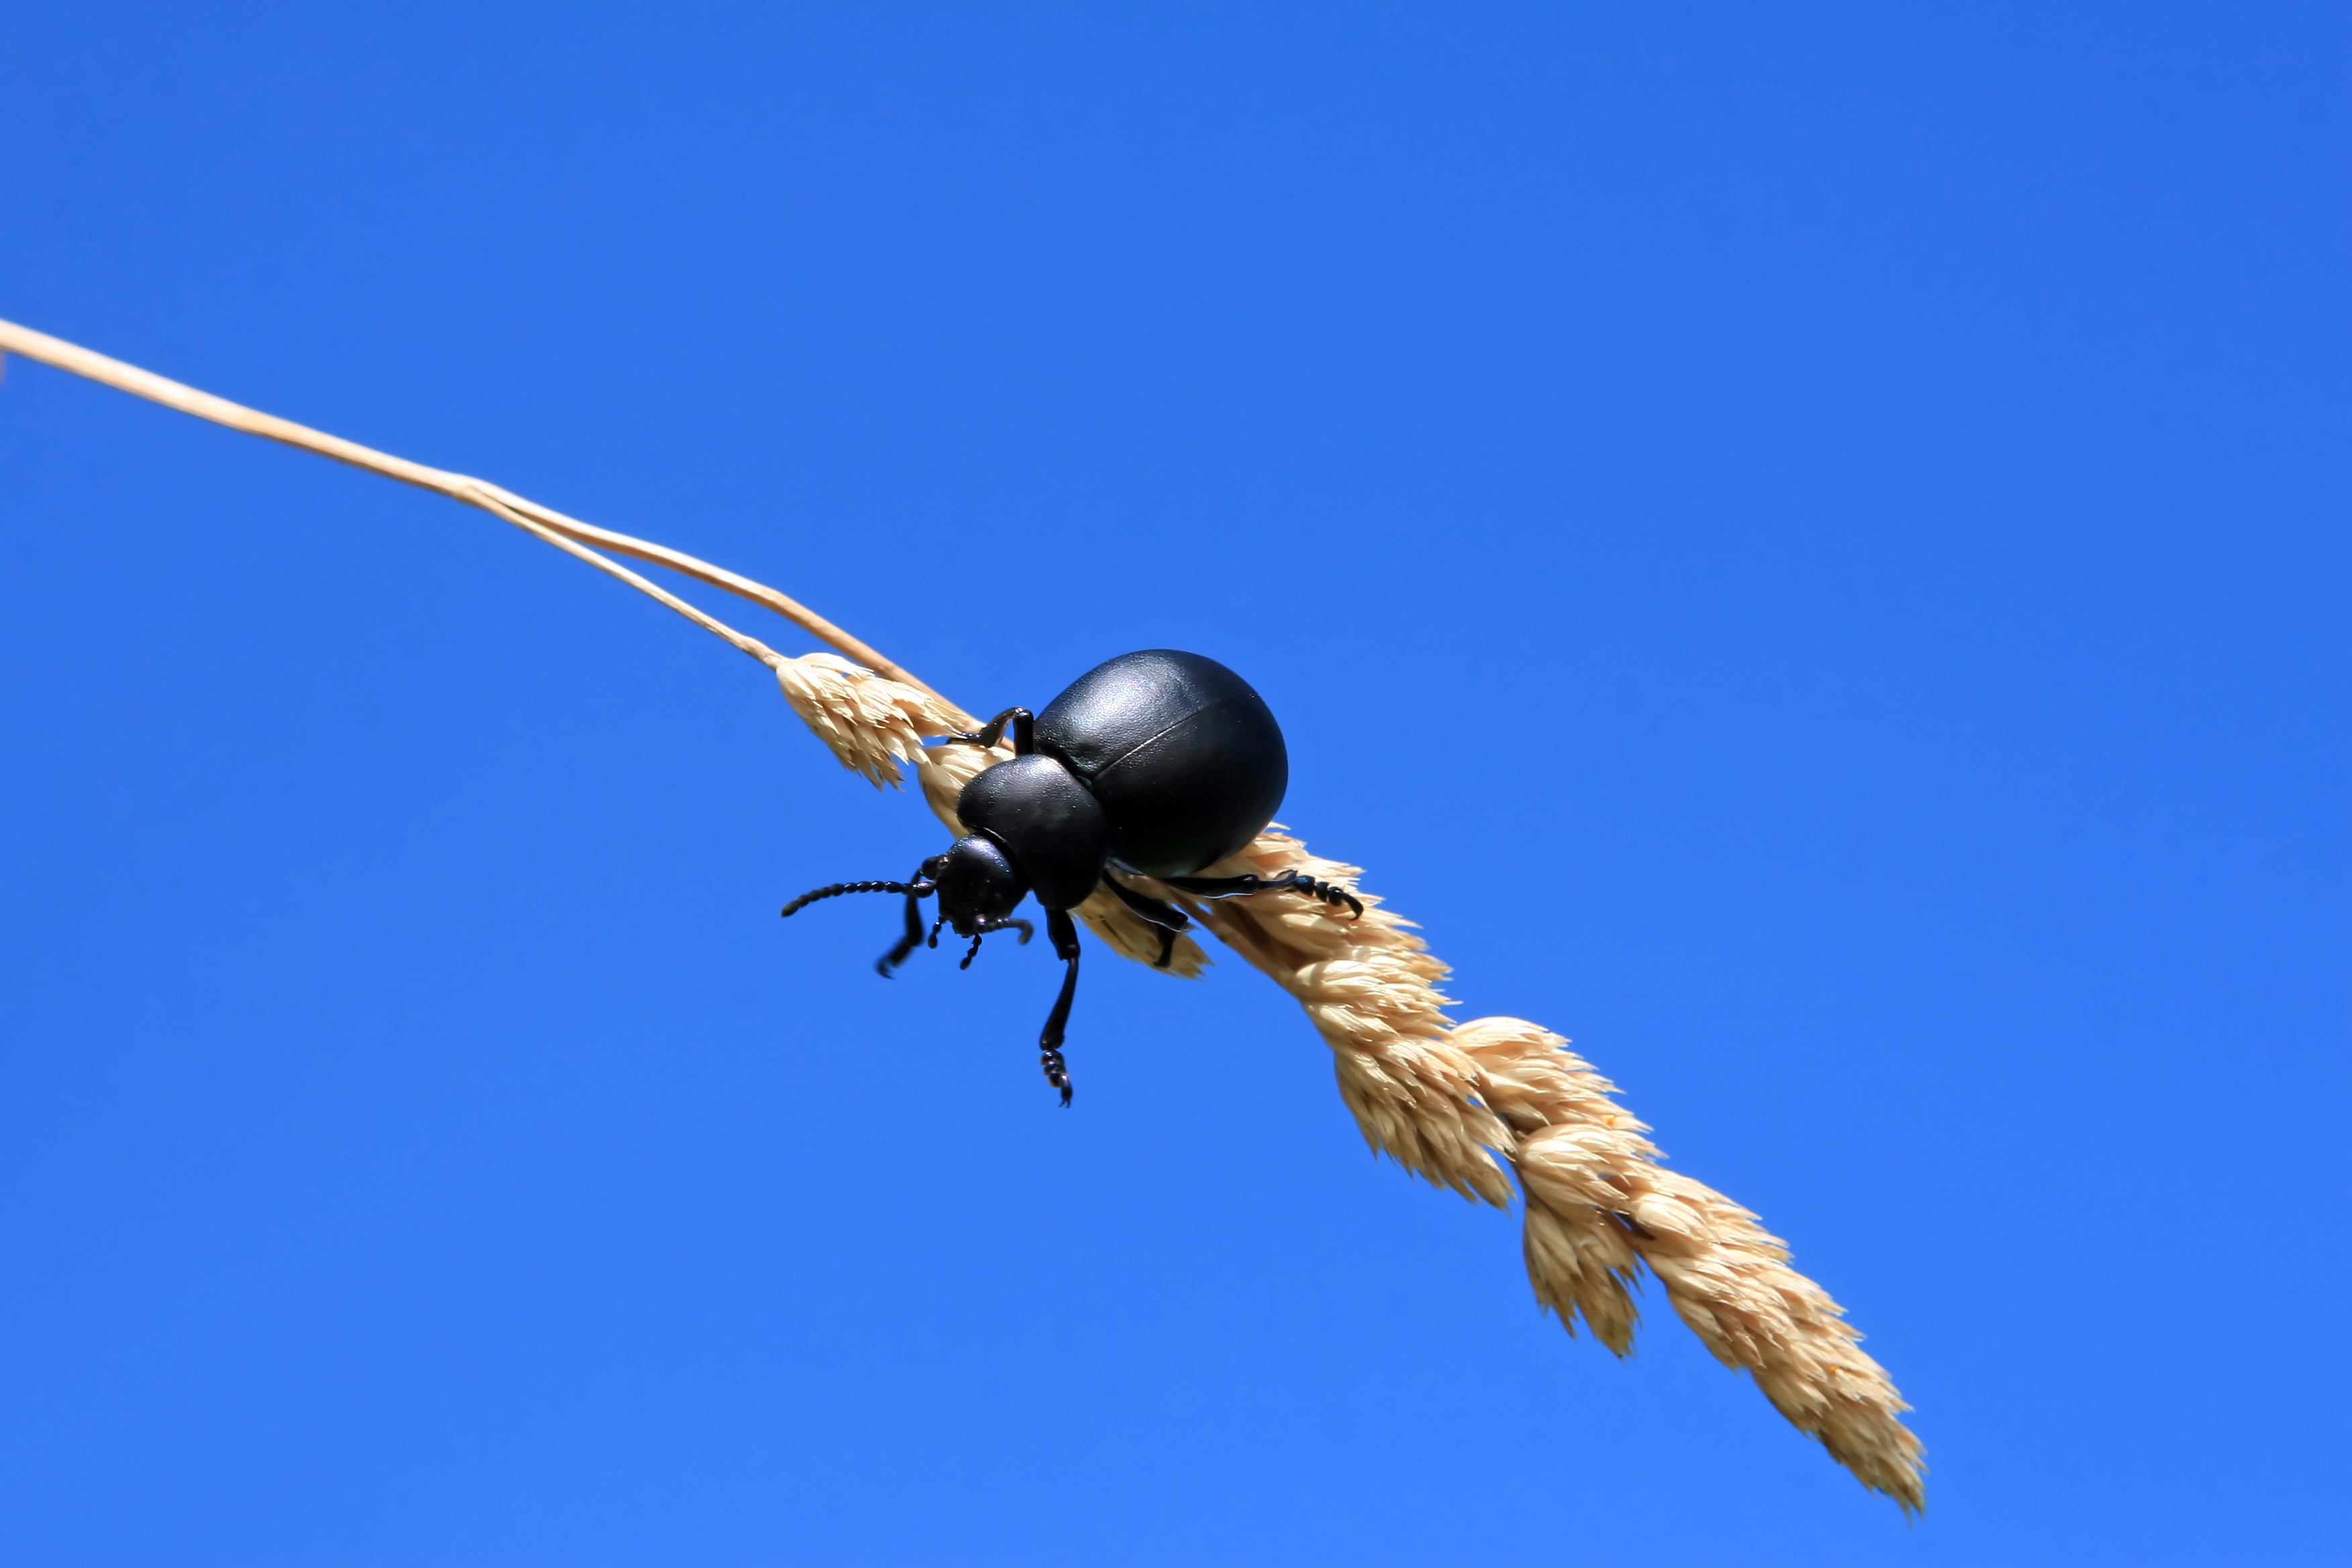
grass, outdoor, branch, wing, field, farm, wheat, animal, isolated, fly, wildlife, wild, leg, farming, produce, spray, insect, macro, natural, bug, black, yellow, agriculture, closeup, fauna, invertebrate, life, seeds, colour, living, outside, dragonfly, crops, creature, creepy, beautiful, hunt, detail, pest, beetle, macro photography, arthropod, vermin, nuisance, crawly, dragonflies and damseflies